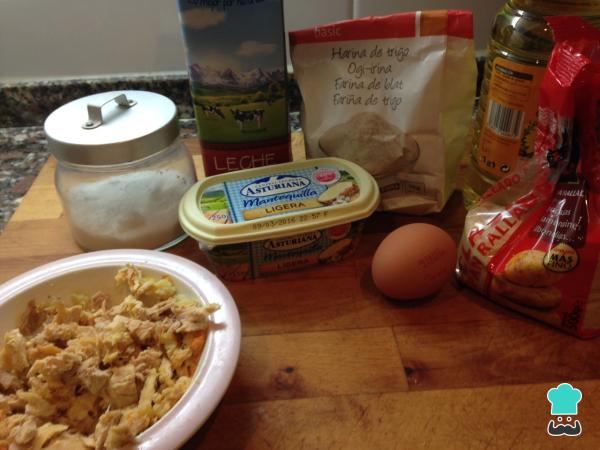
Preparamos los ingredientes para elaborar estas croquetas tradicionales. Para ello aprovecharemos los restos de esta receta de cocido de pollo y verduras.